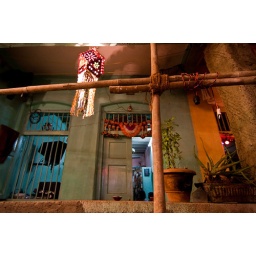
&lt;b&gt;Verandah of a house in an building which is getting repaired during diwali&lt;/b&gt;